The Iconography of Manhattan Island

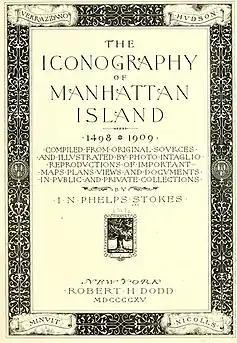
"The Iconography of Manhattan Island" Vol. 1 frontispiece

The Iconography of Manhattan Island is a six volume study of the history of New York City by Isaac Newton Phelps Stokes, published between 1915 and 1928 by R. H. Dodd in New York. The work comprehensively records and documents key events of the city's chronology from the 16th to the early 20th centuries. Among other things, it shows the evolution of the Manhattan skyline up to the time of publication.